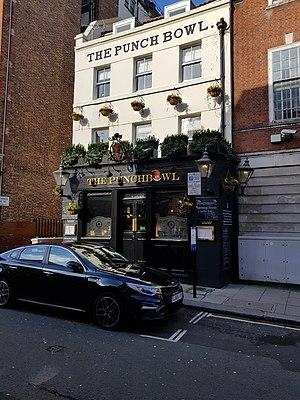
Pub ""The Punch Bowl"" au 41, Farm Street, Mayfair, Londres."
Farm Street est une rue de la ville de Londres. Elle est située dans la cité de Westminster, dans le quartier de Mayfair.